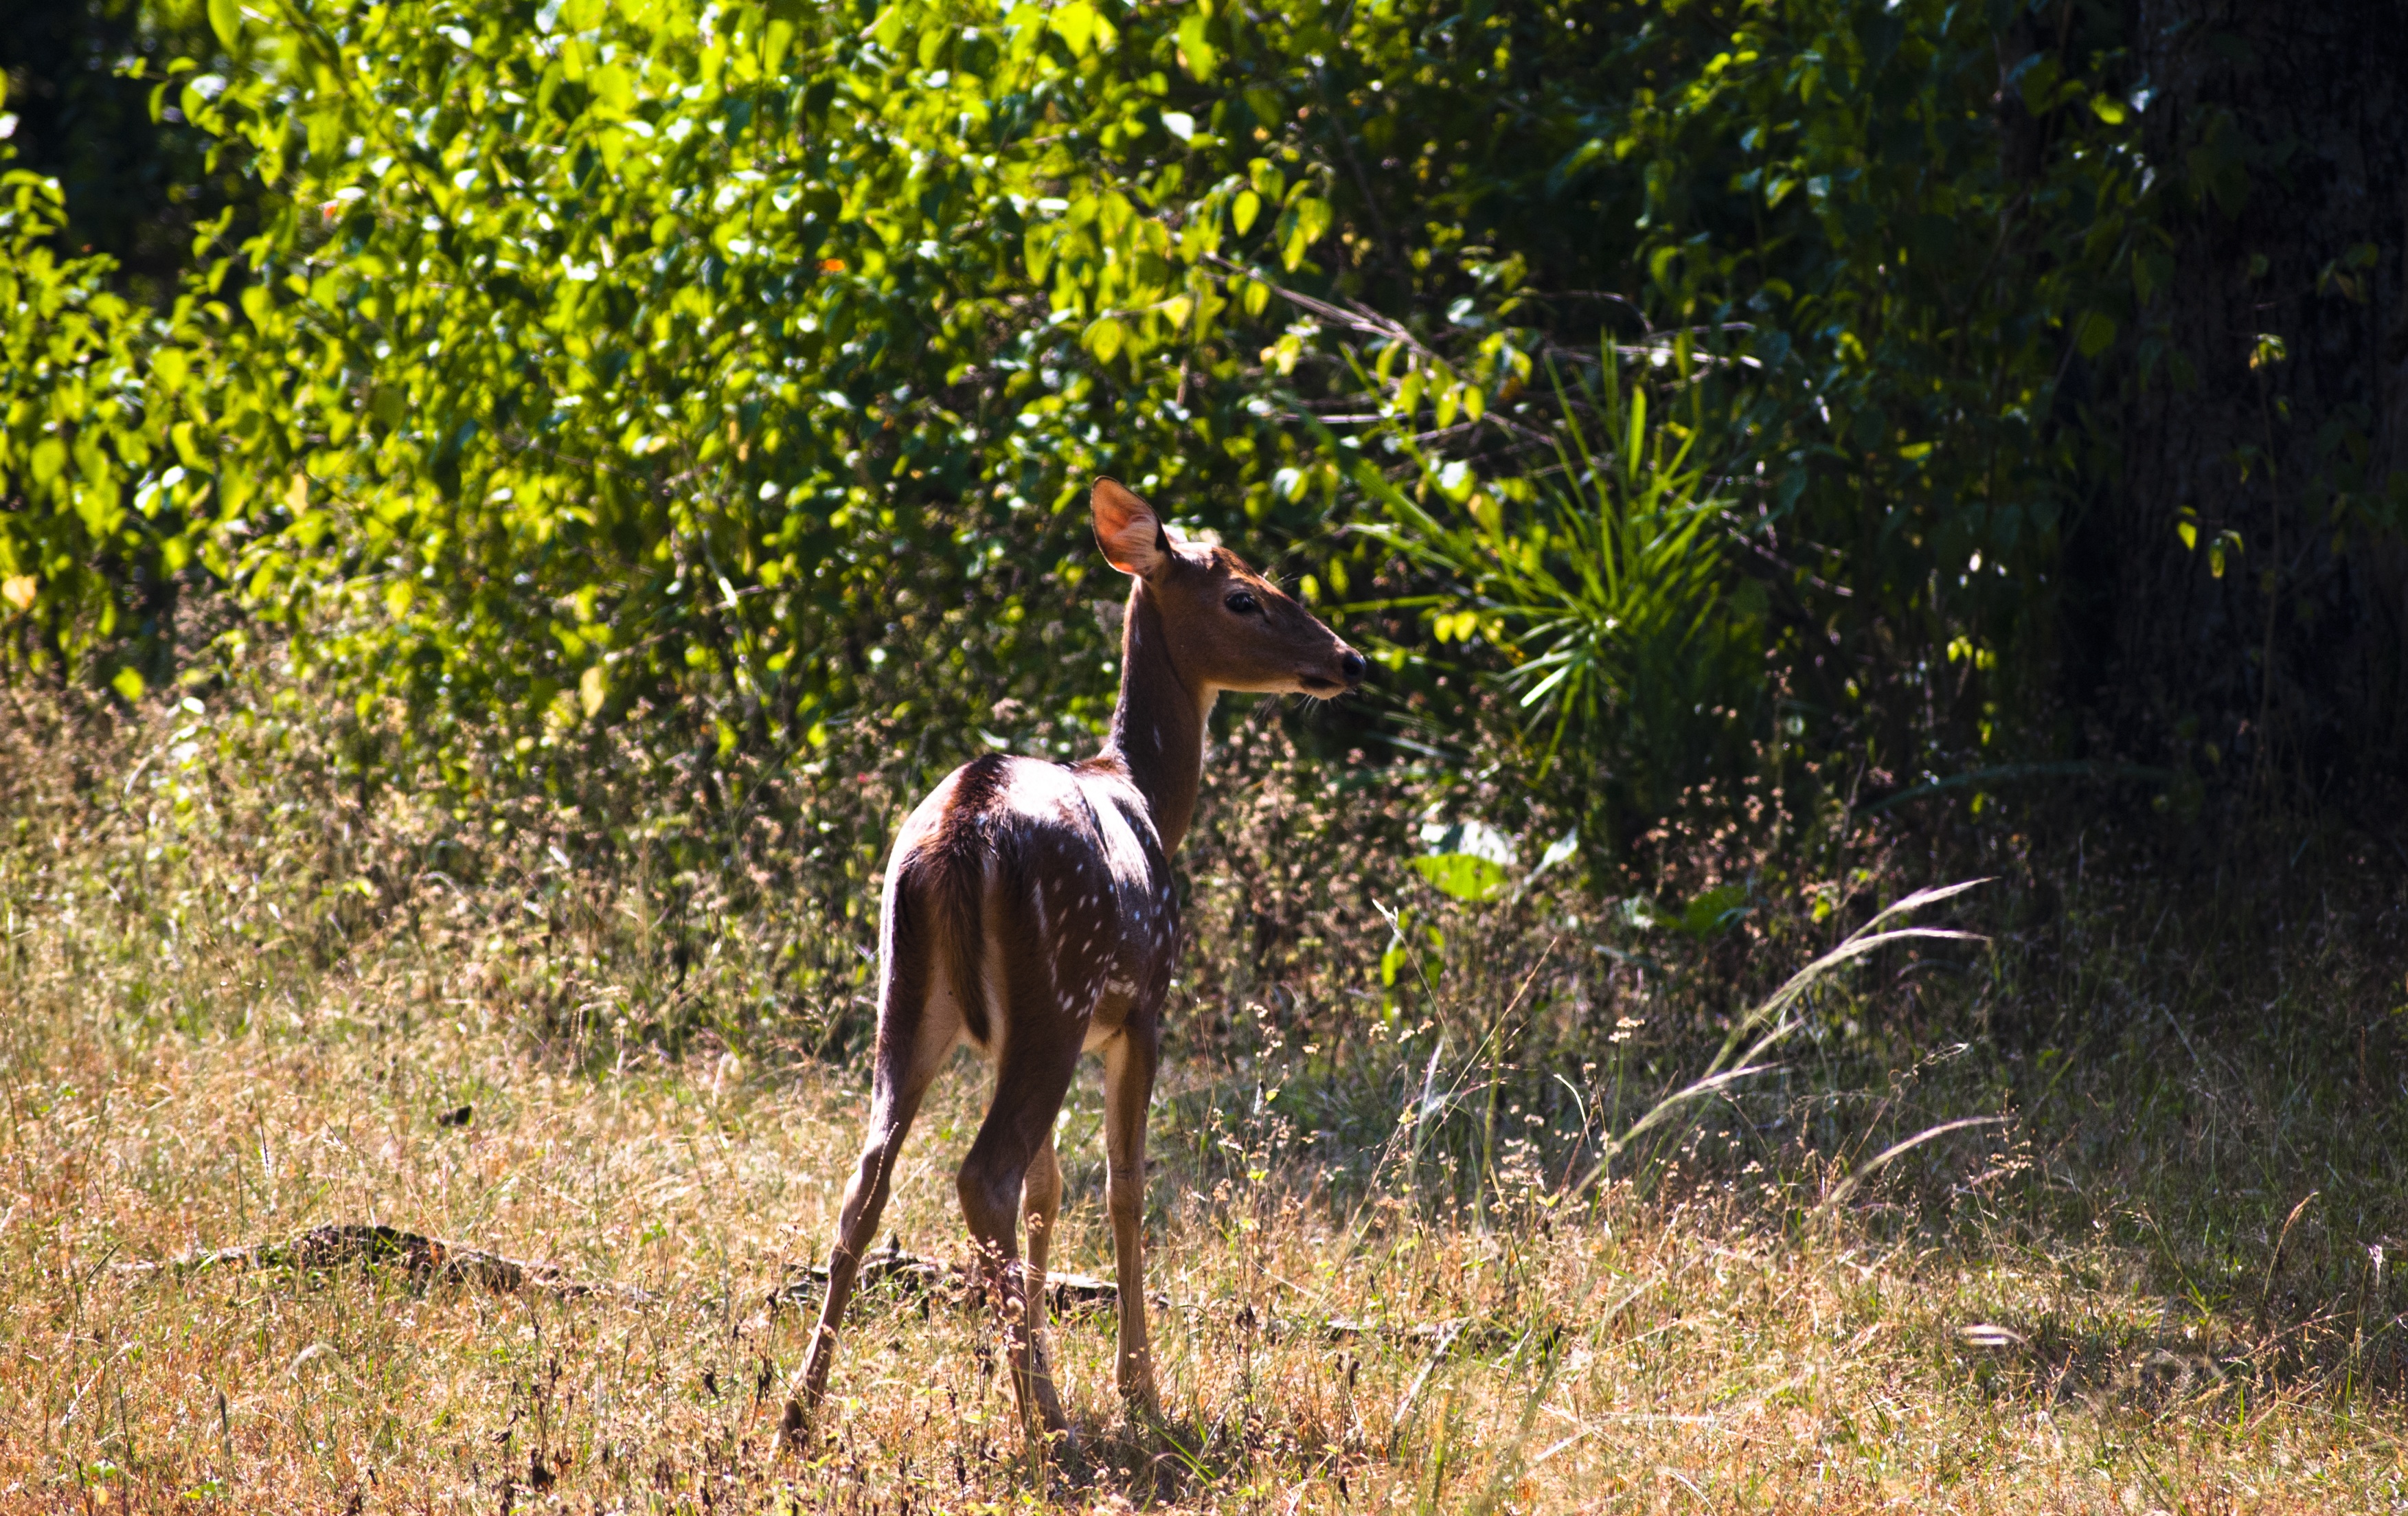
landscape, tree, nature, forest, grass, plant, trail, field, meadow, leaf, animal, wildlife, wild, deer, pasture, fauna, tail, grassland, whippet, woodland, nature reserve, grass family, shrubland, plant community